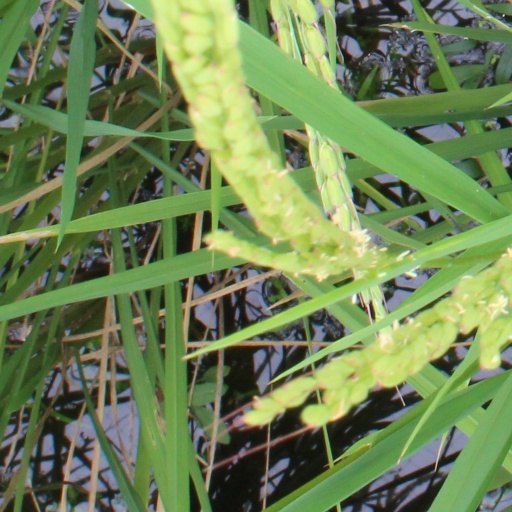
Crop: rice